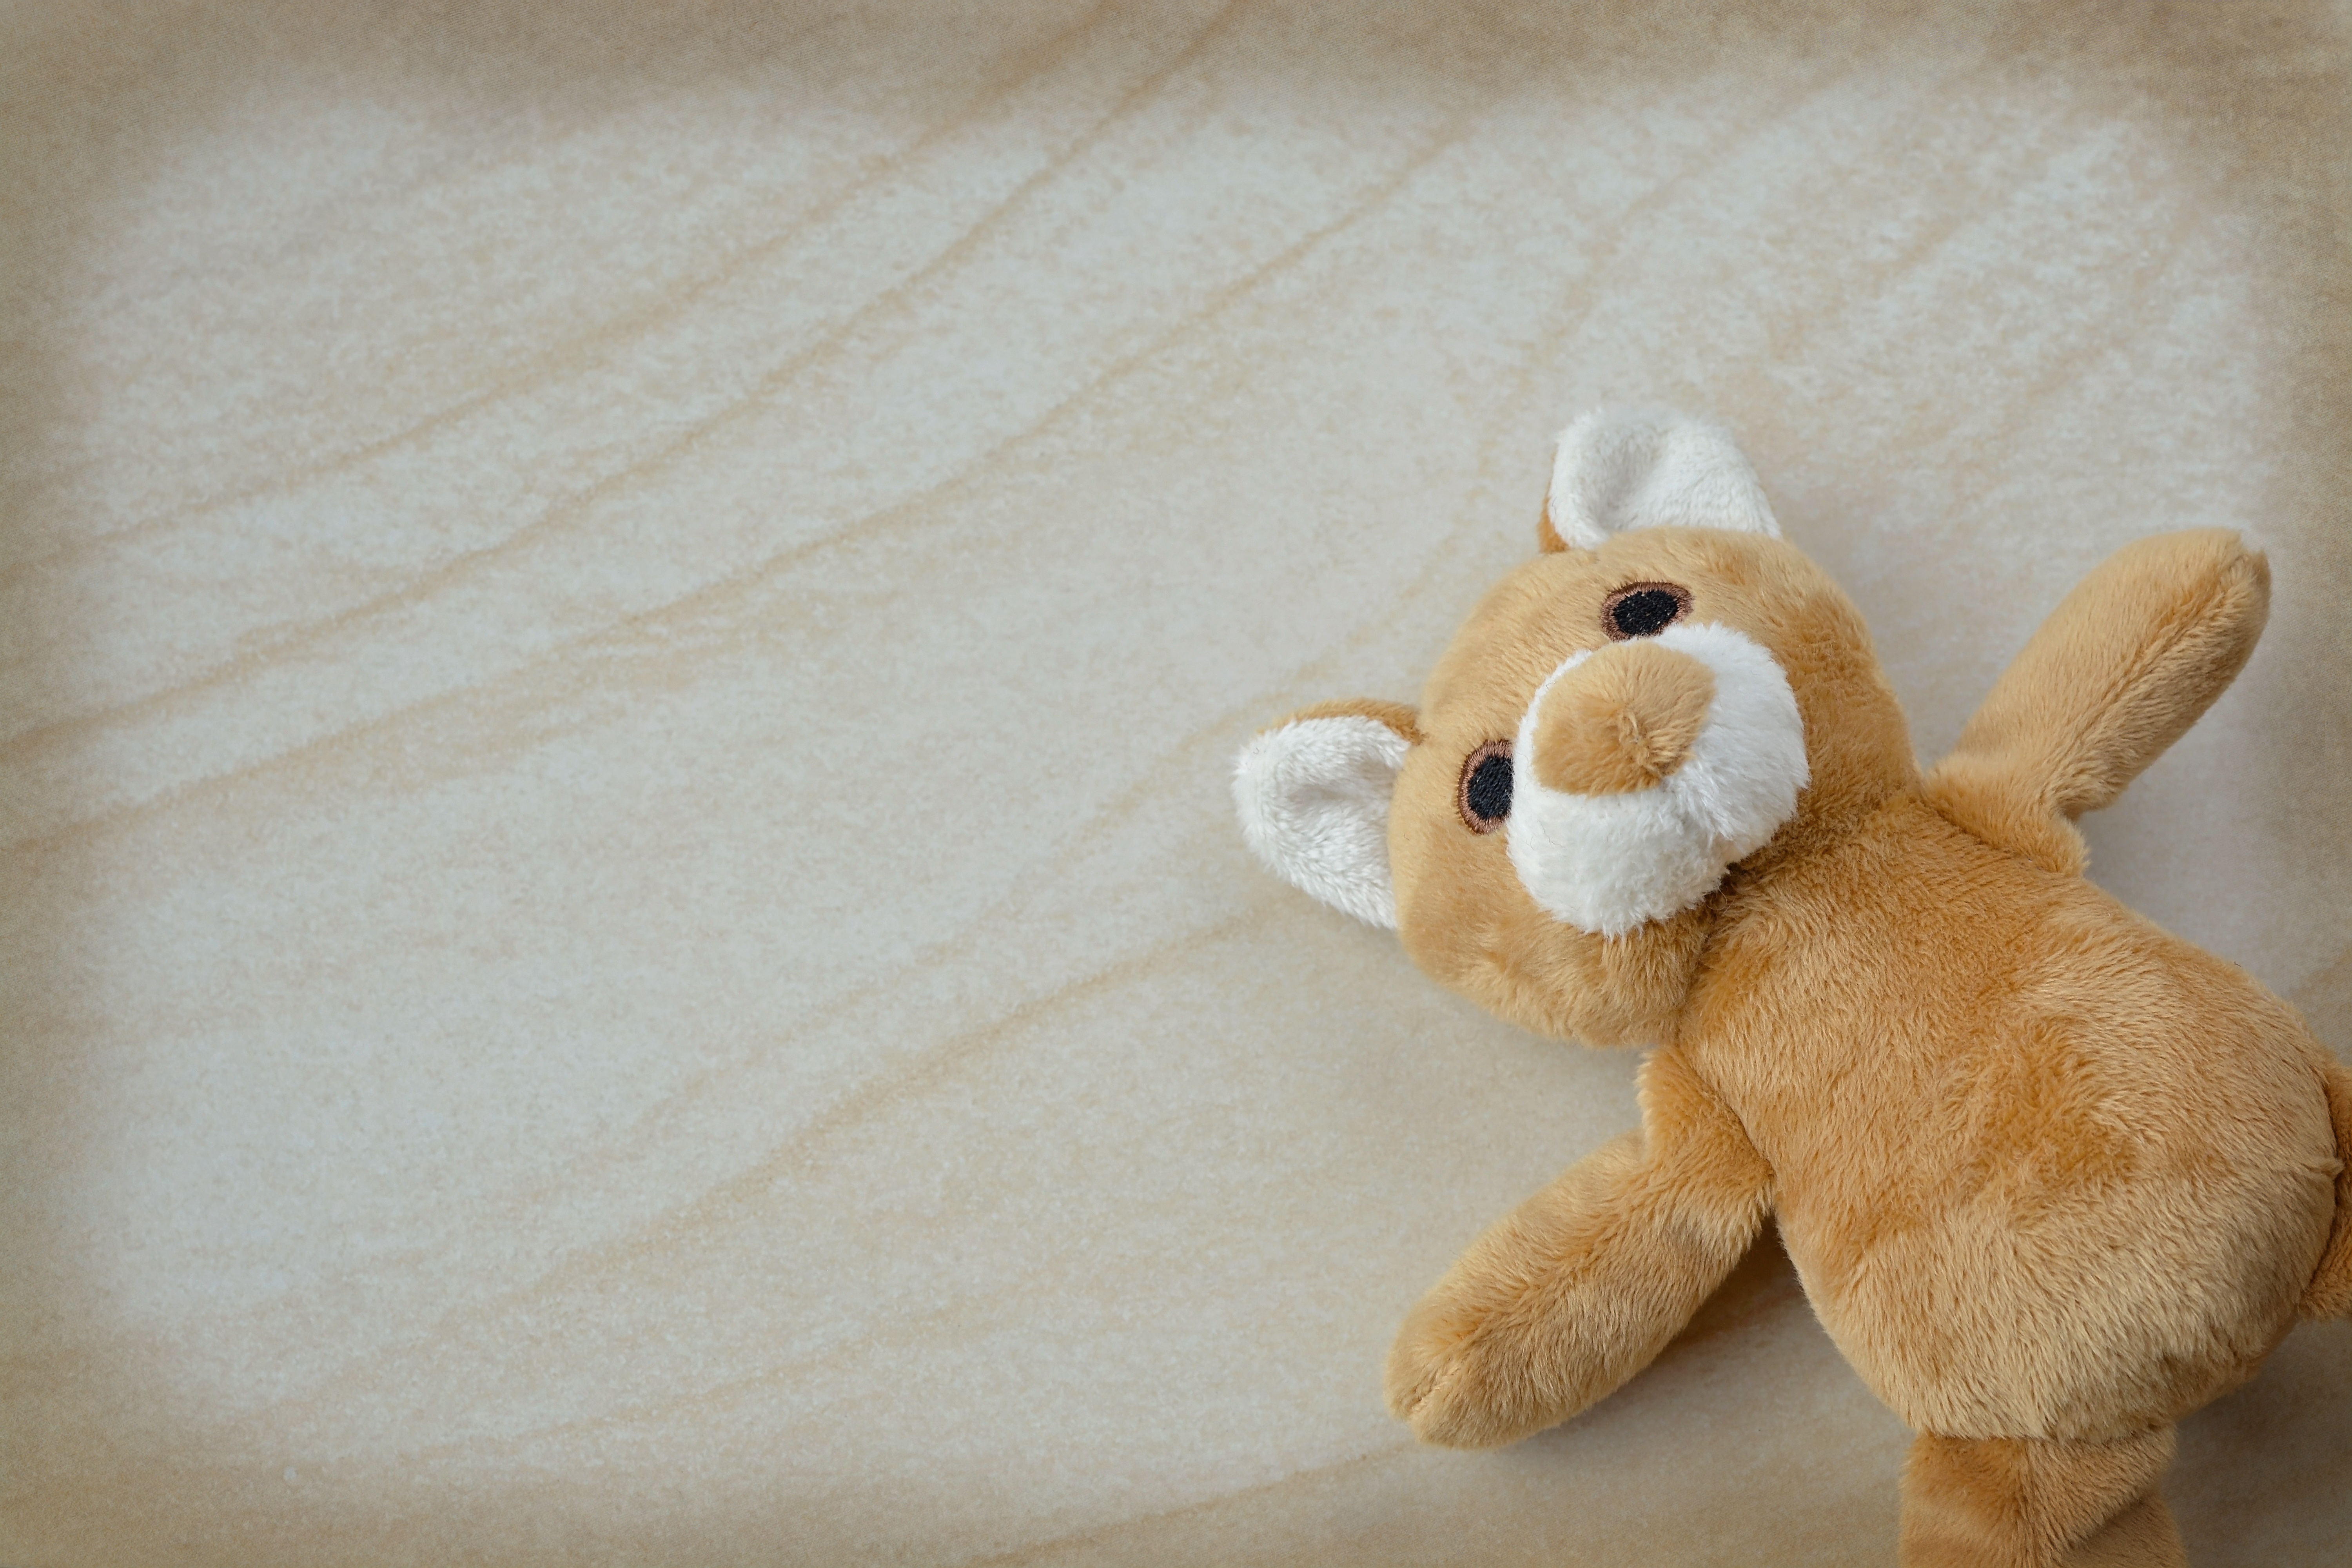
sweet, cute, small, close, toy, material, teddy bear, product, negative space, textile, toys, bears, plush, teddy, text freedom, furry teddy bear, stuffed toy, stuffed bear, small stuffed bear